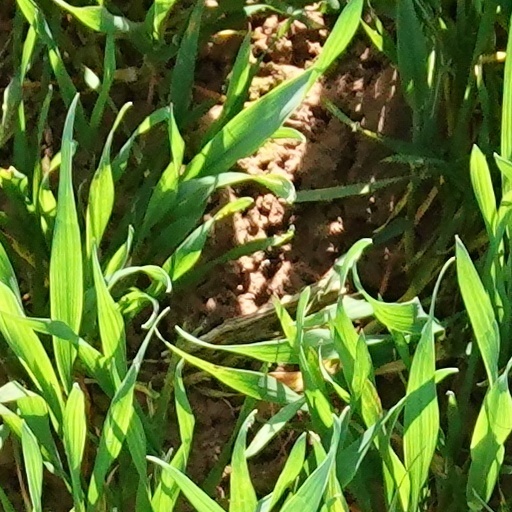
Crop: wheat